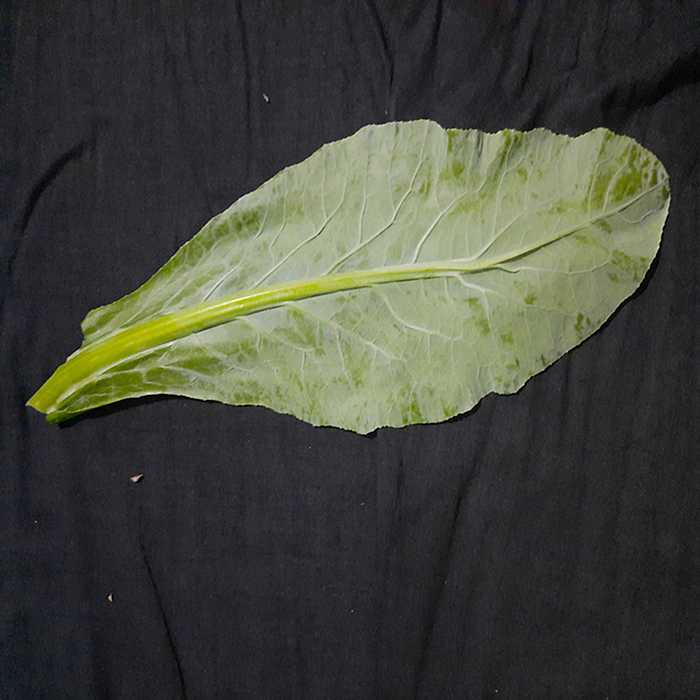
Plant: Cauliflower
Label: Fresh leaf